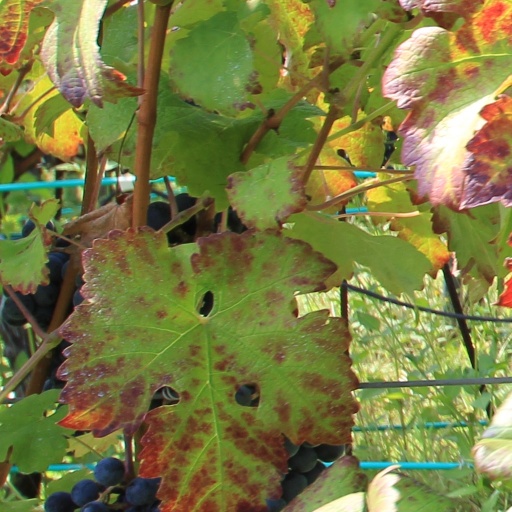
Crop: grape